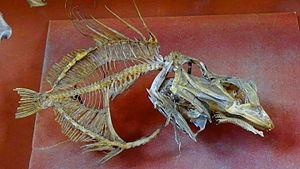
Squelette de Zeus faber, Muséum national d'histoire naturelle, Paris
Zeus faber est une espèce de poissons marins de la famille des Zeidae. Il est aussi appelé saint-pierre ou encore poule de mer, dorée ou zée. Zeus faber se nourrit de poissons vivant en groupes et de céphalopodes.